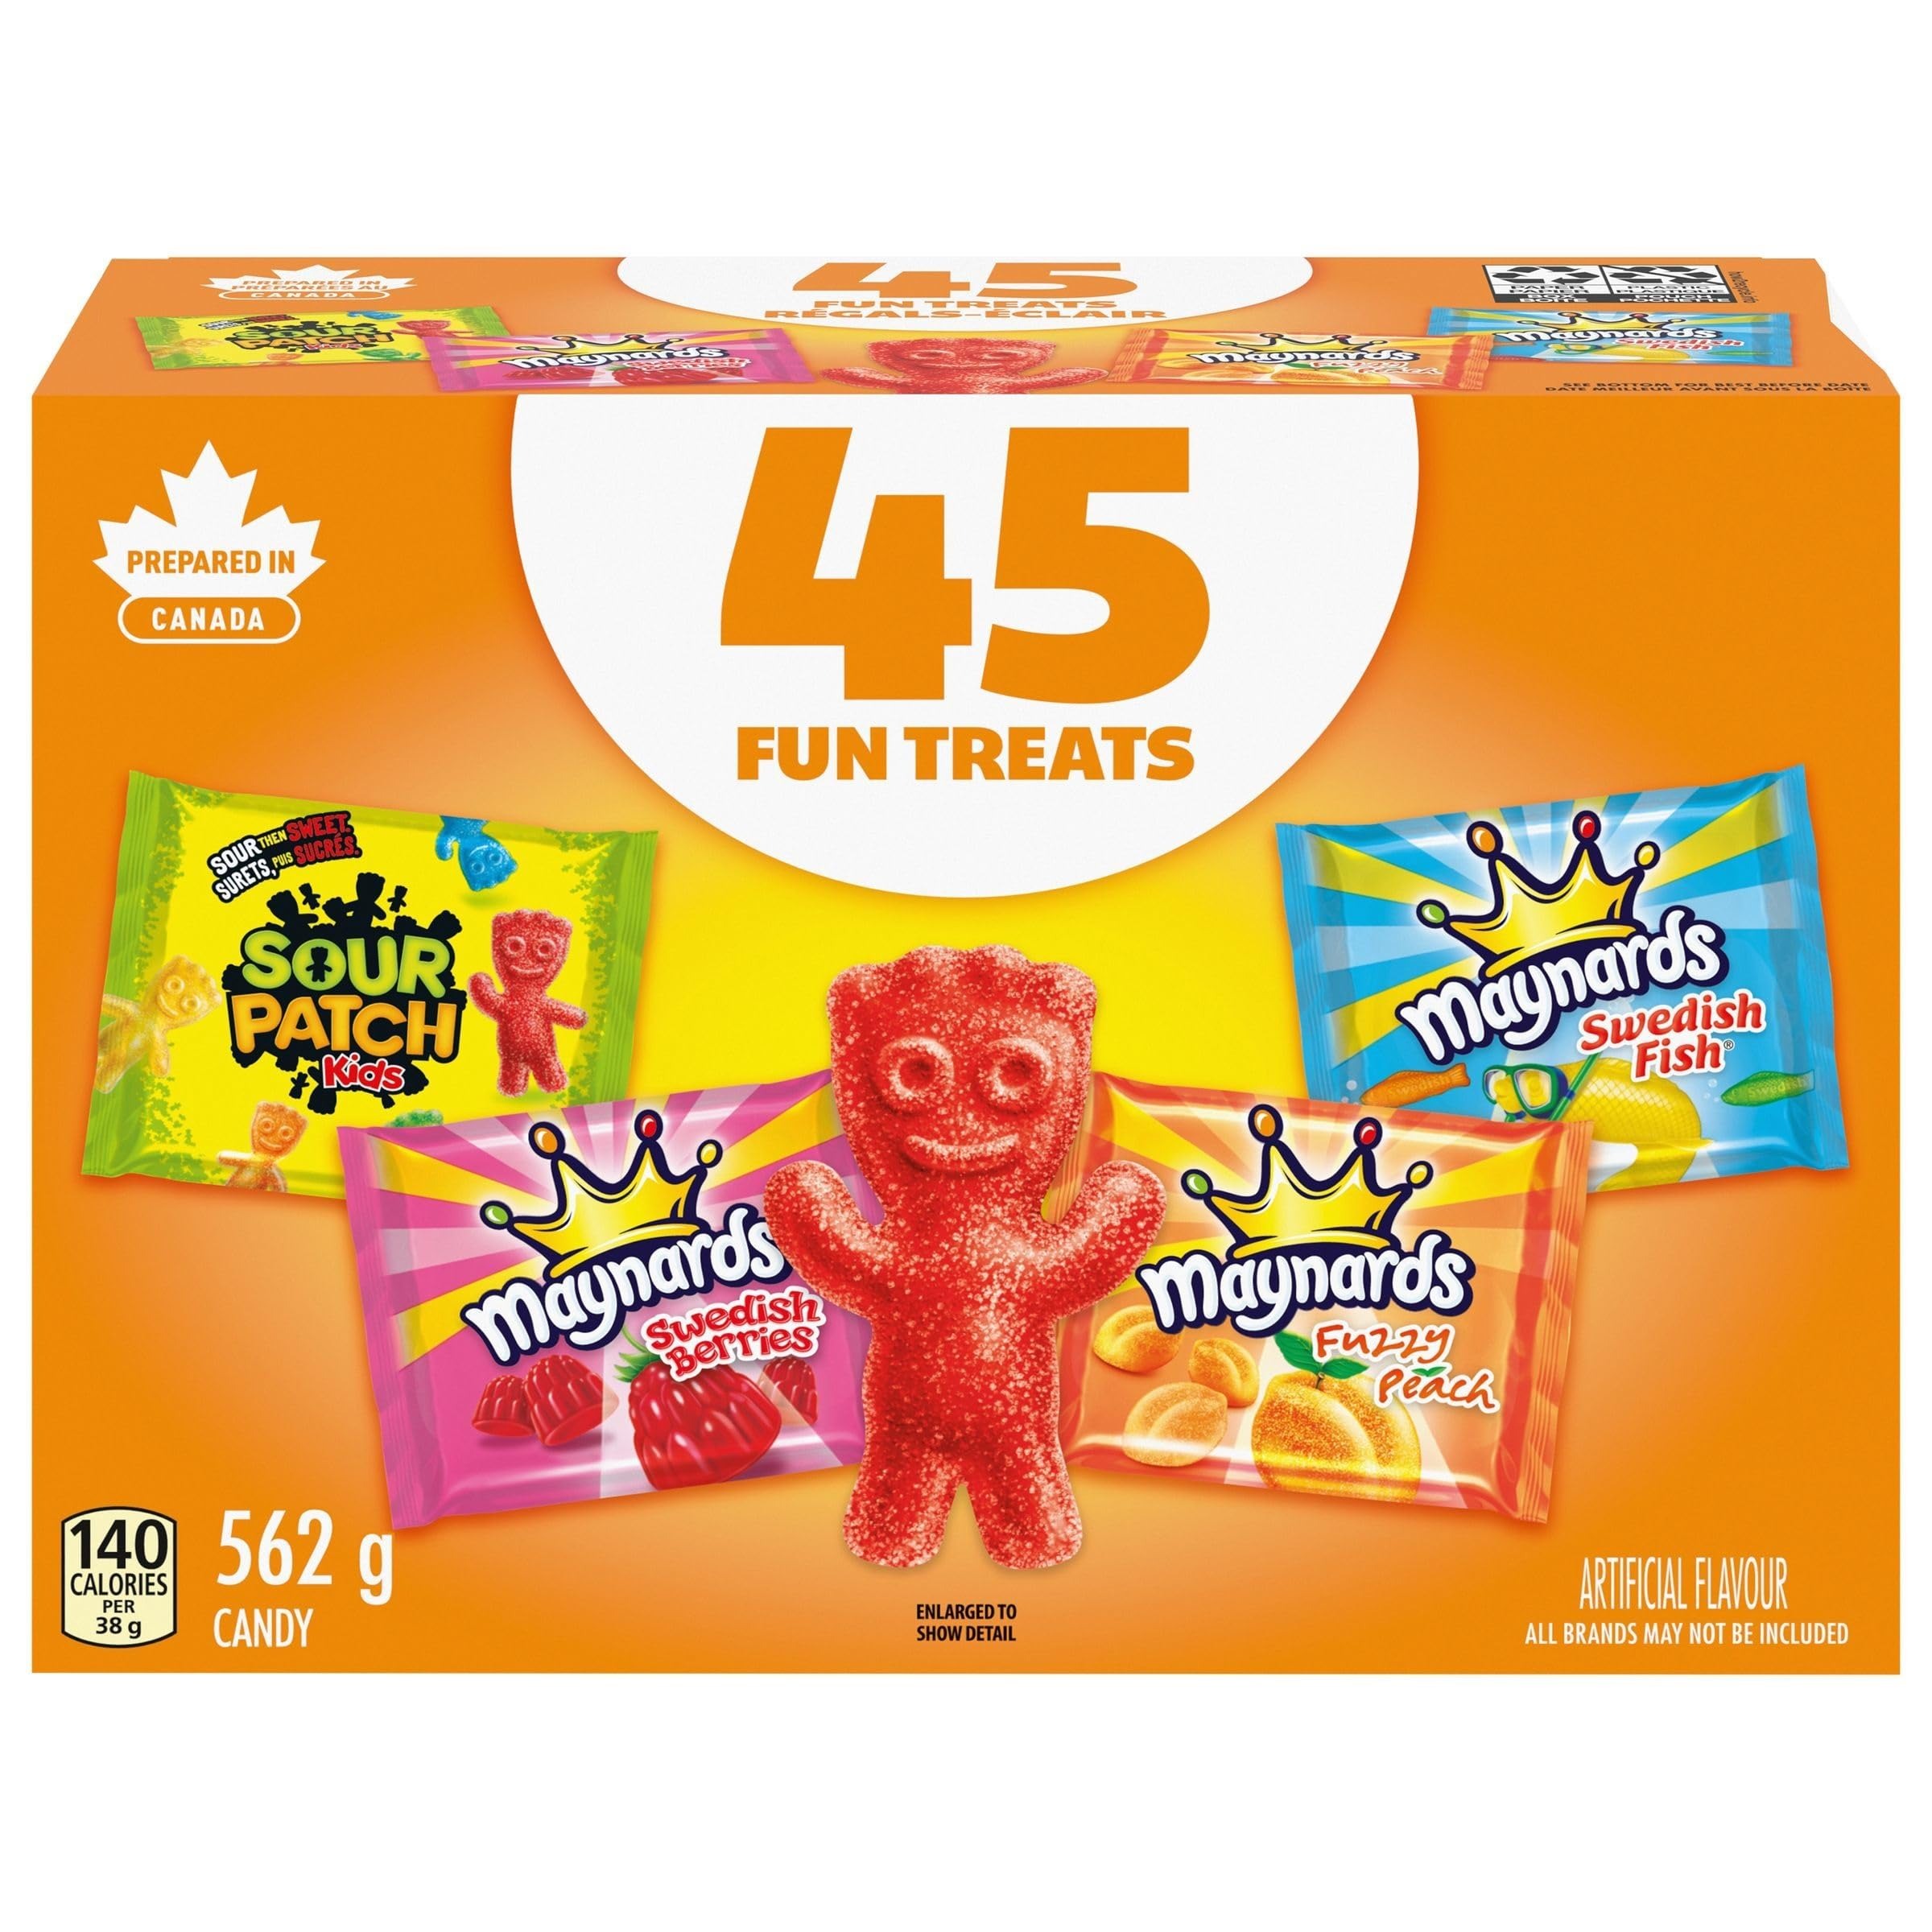
Item Name: Maynards Halloween Candy, 45ct, 562g, Imported from Canada}
Value: 45.0
Unit: Count

Price: 38.94